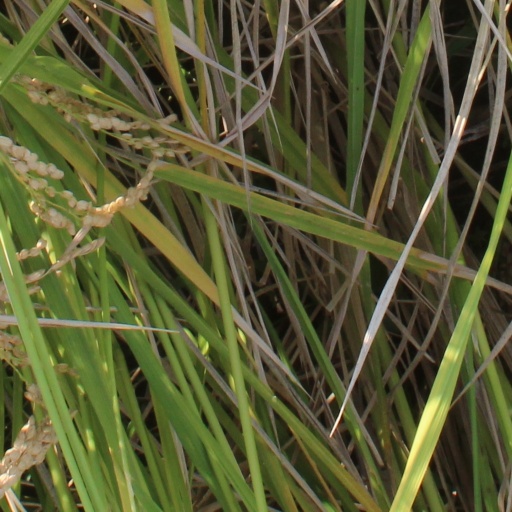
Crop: rice